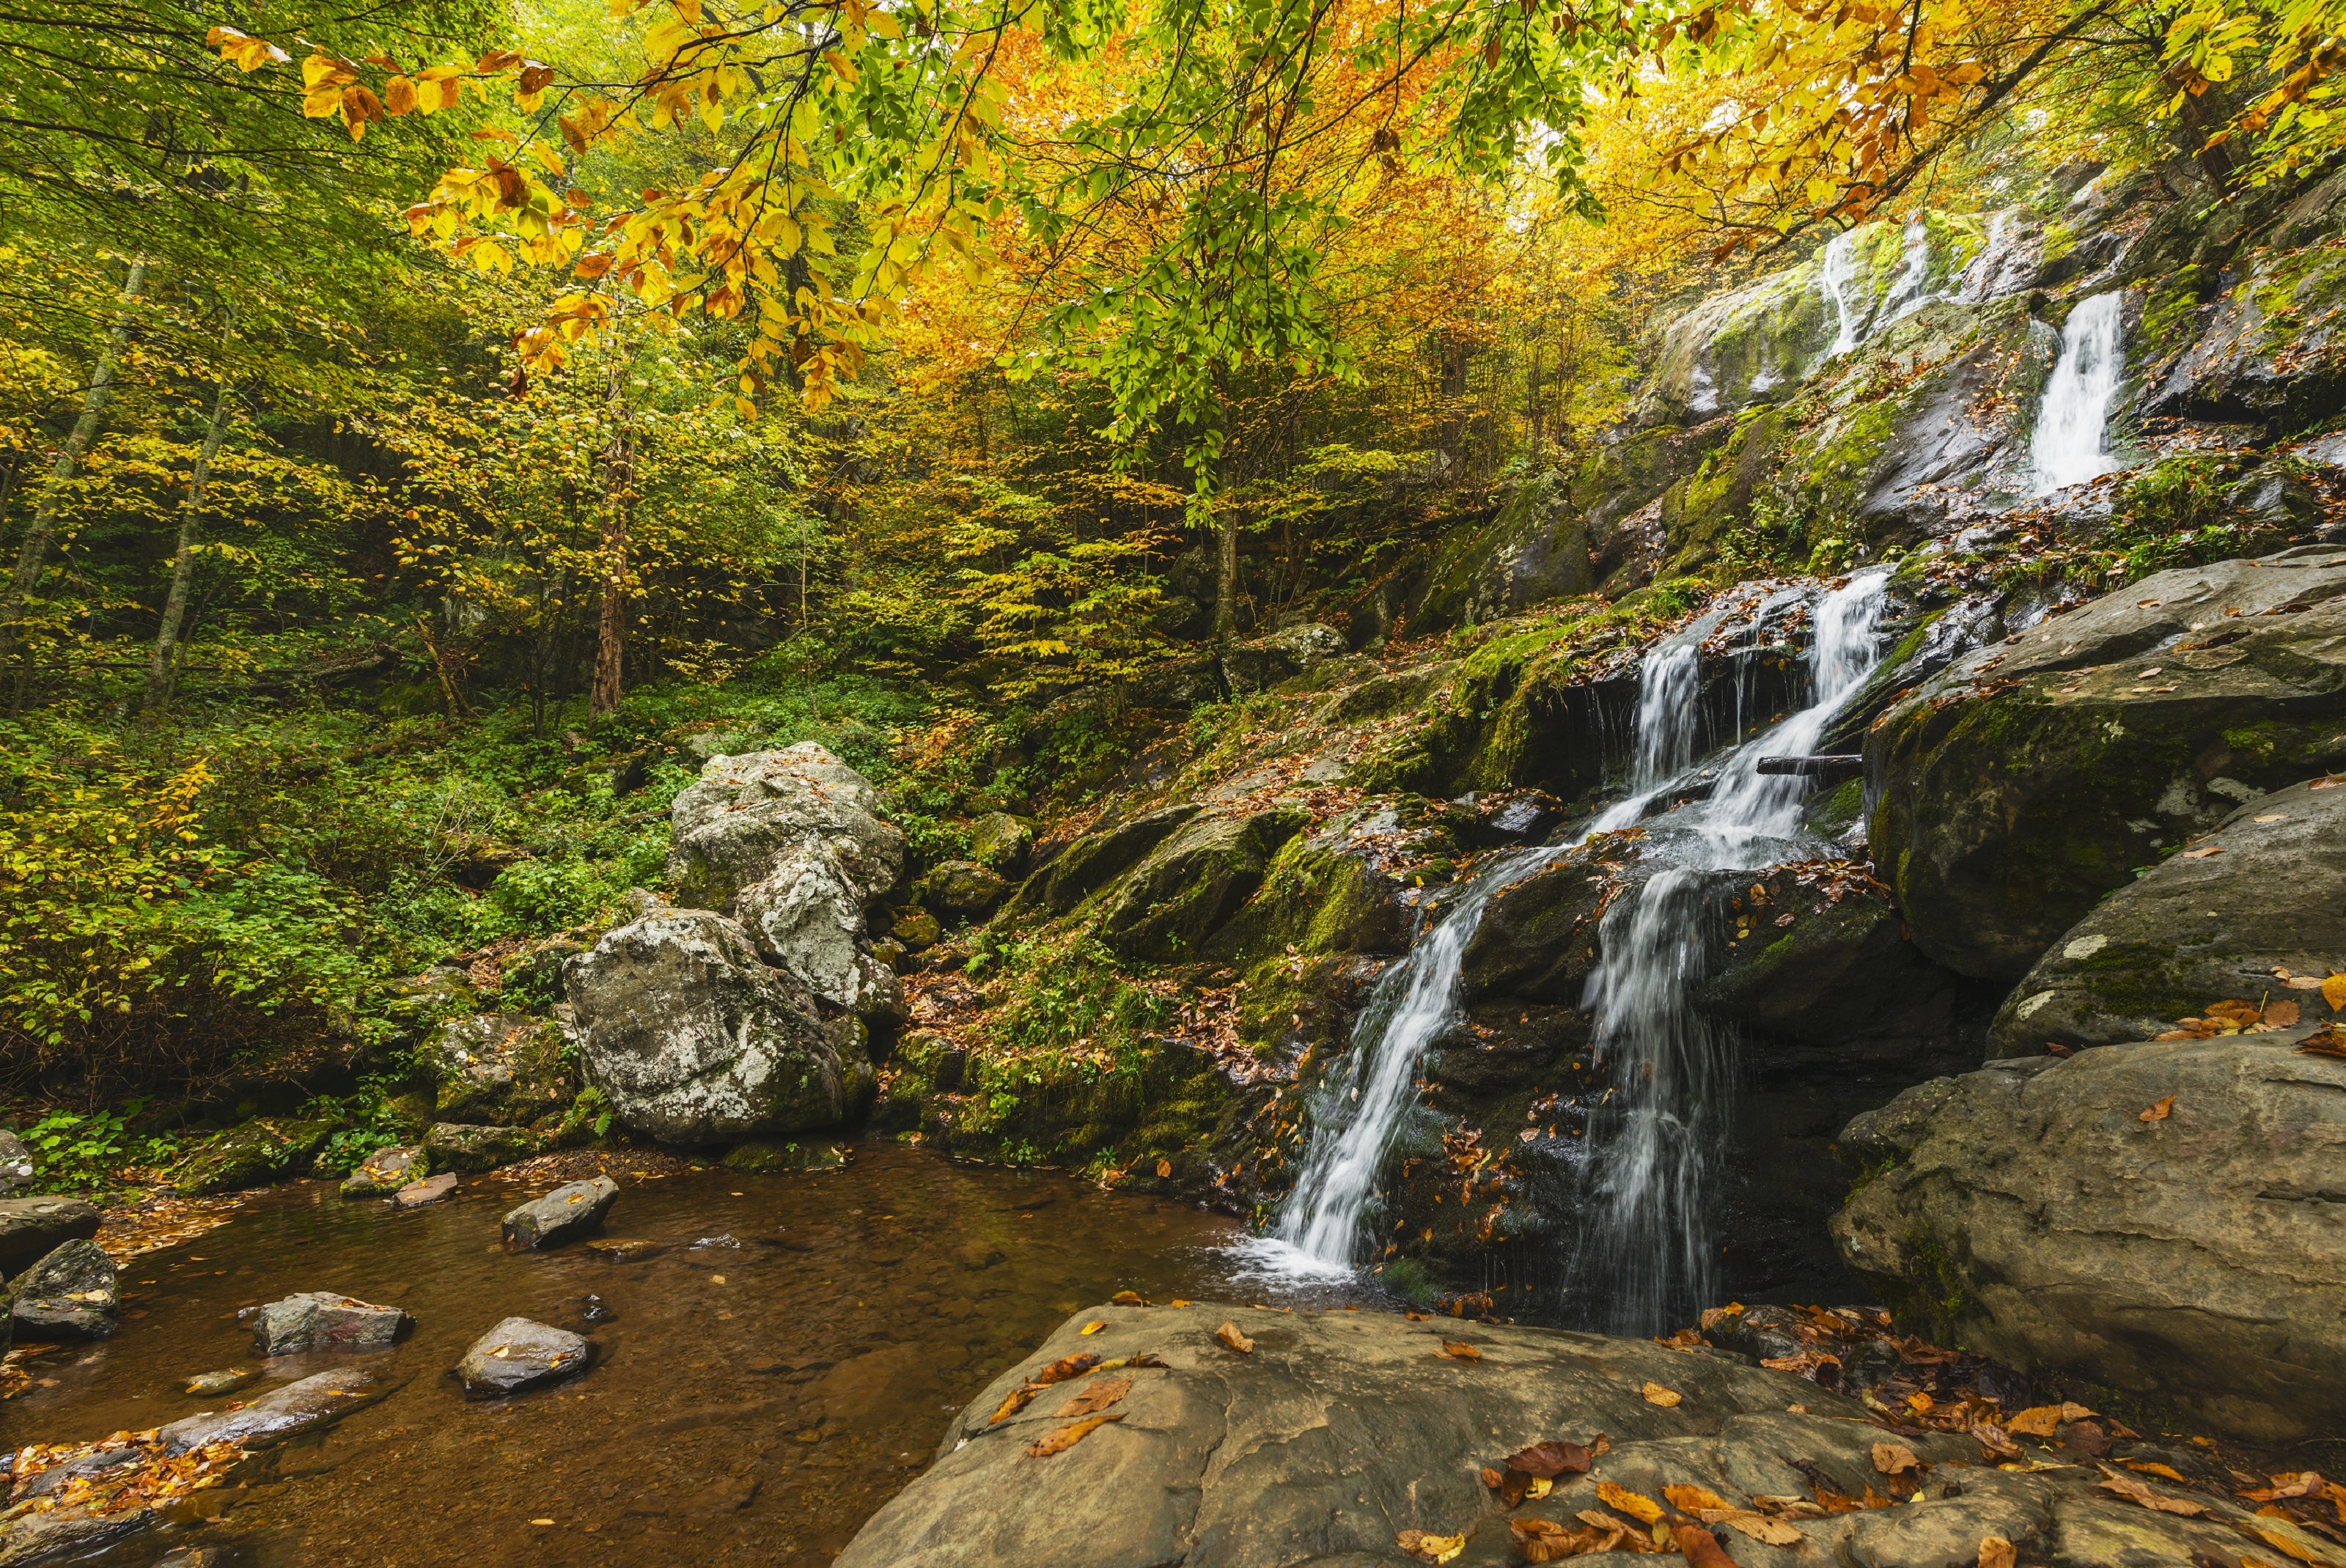
landscape, tree, water, nature, forest, rock, waterfall, wilderness, leaf, river, foliage, stream, scenic, autumn, usa, season, body of water, rocks, outdoors, ravine, woodland, water feature, watercourse, virginia, state park, shenandoah national park, dark hollow falls